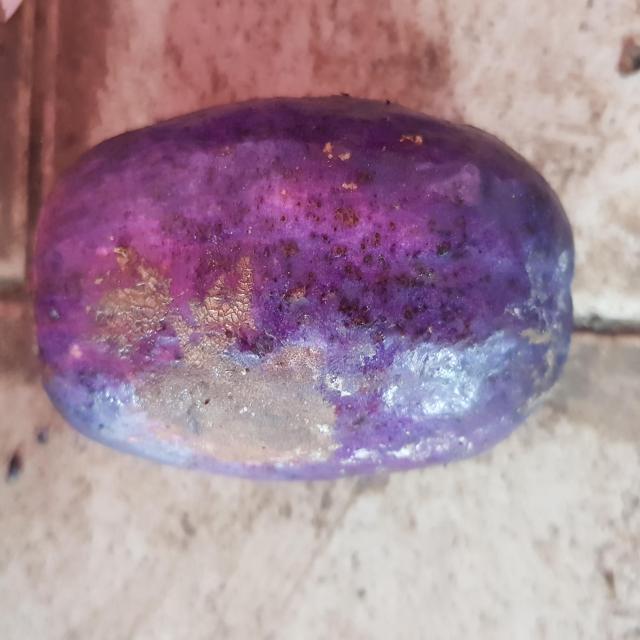
Plum grade: unripe